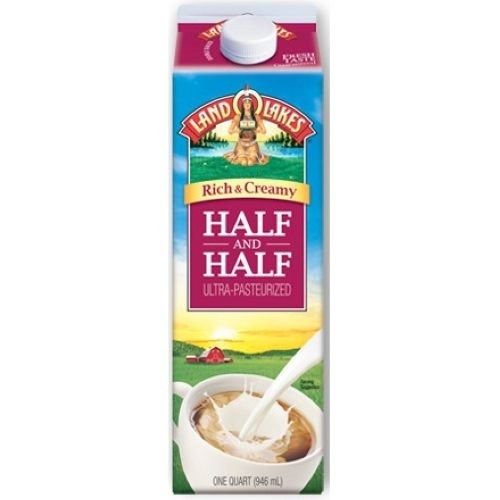
Item Name: Land O Lakes Half and Half Ultra Pasteurized Coffee, 32 Ounce -- 12 per case.
Bullet Point 1: Important - Refrigerated items are perishable and tend to have short shelf lives - some of these can be as little as two weeks from the date of receipt - if you are ordering a large quantity, or are otherwise concerned about expiration dates, consider a frozen product.
Bullet Point 2: Ships refrigerated, CANNOT be cancelled after being processed.
Product Description: Land O Lakes Half and Half Ultra Pasteurized Coffee, 32 Ounce -- 12 per case. You can trust your cup to the tried and true goodness of Land O Lakes Half & Half made with milk and cream so fresh, we guarantee it. Bring out the rich flavor of coffee with a delicious splash of creamy half & half.
Value: 12.0
Unit: Count

Price: 4.99